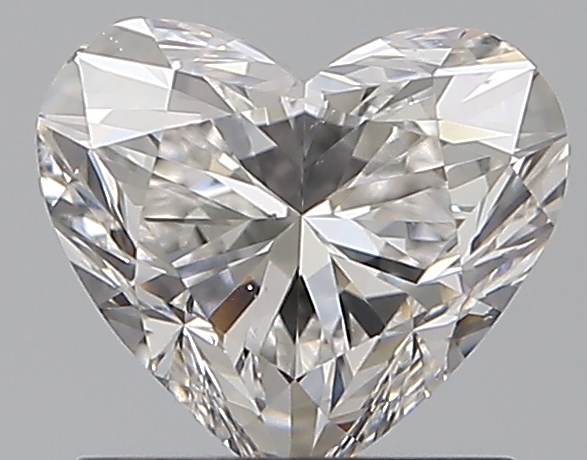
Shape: heart
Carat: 0.91
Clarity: VS2
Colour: G
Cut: EX
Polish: VG
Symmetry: VG
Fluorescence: F
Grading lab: GIA
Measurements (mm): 5.8 x 6.6 x 3.98